332 Siri

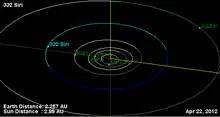
Orbital diagram

332 Siri is a main belt asteroid in orbit around the Sun. It was discovered by German astronomer Max Wolf on 19 March 1892 in Heidelberg. The origin of this asteroid's name is unclear. On October 5, 2092, 332 Siri will pass from the asteroid 29 Amphitrite with a relative velocity of 2.054 kilometers per second.